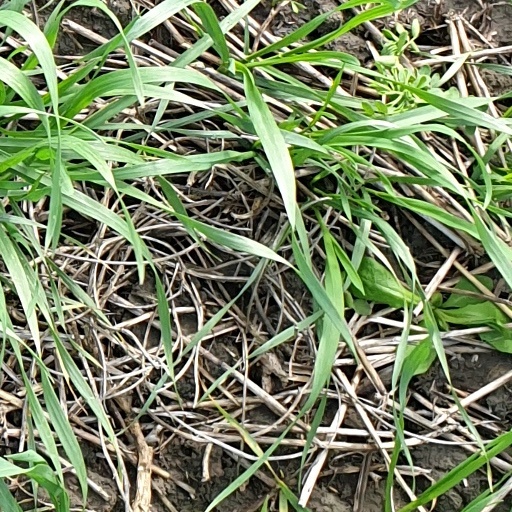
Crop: wheat